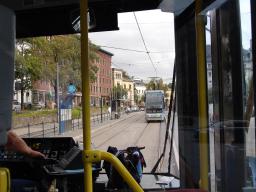
Label: Background_without_leaves